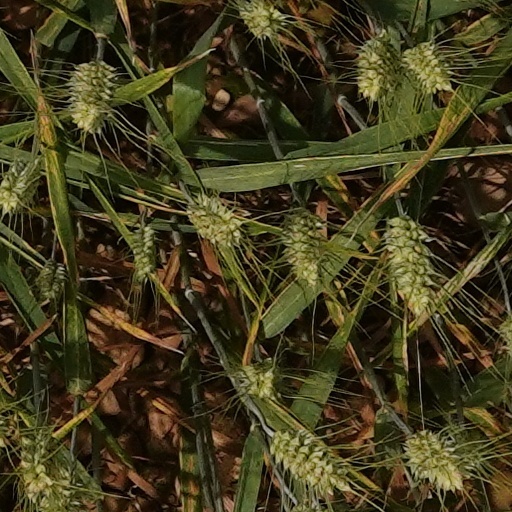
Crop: wheat